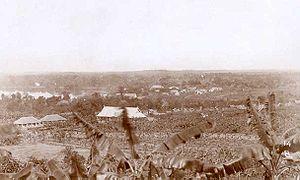
Kintambo est une commune du nord-ouest de la ville de Kinshasa en République démocratique du Congo. Son centre est situé au point de jonction entre le boulevard du 30 juin, l'avenue Kasa-Vubu et la route de Matadi.